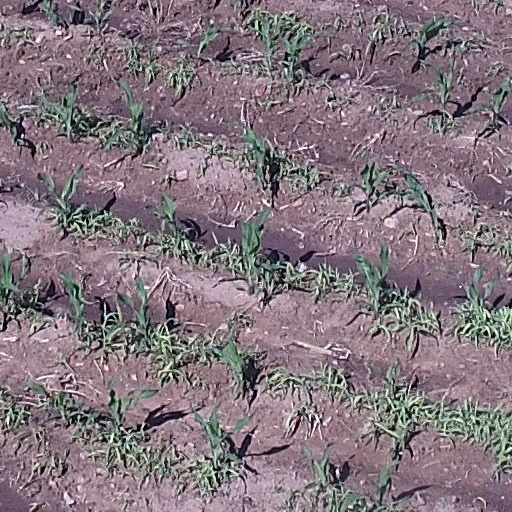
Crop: maize; corn